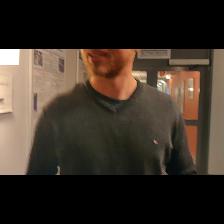
Label: Human